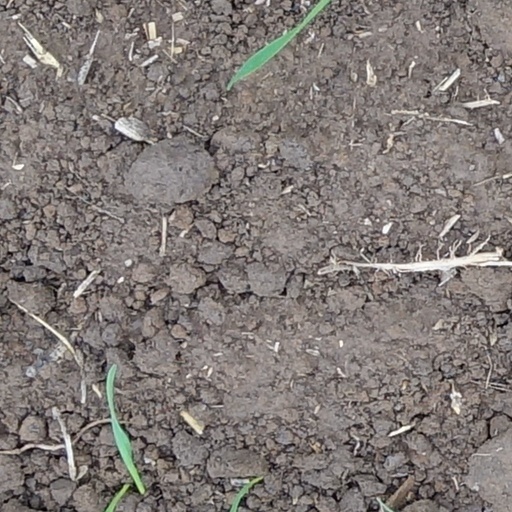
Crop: wheat